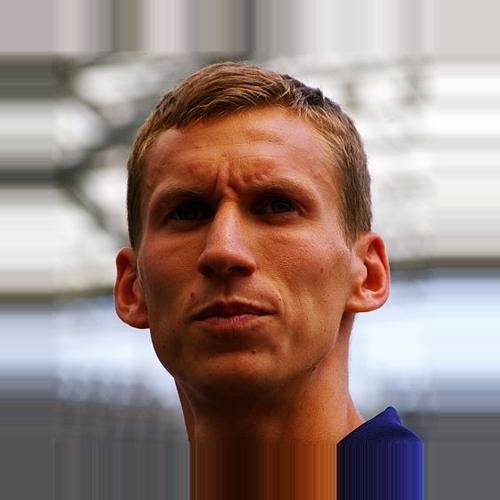
Age: 25